Mehndi (TV series)

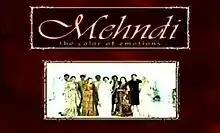
The opening title screen

Mehndi is a 2003 Pakistani television series that revolves around the lives of four young women, each with their own marital problems.